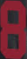
Number: 8